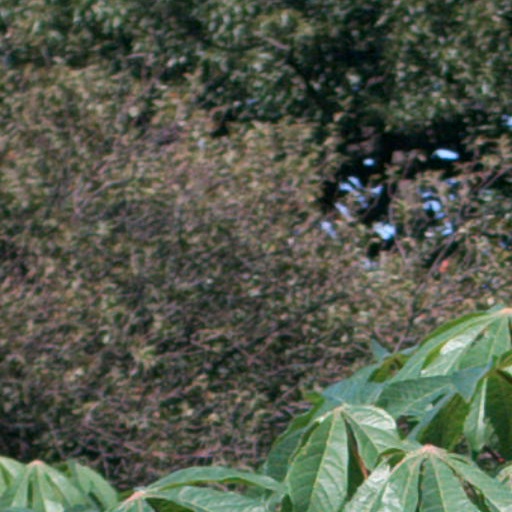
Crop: cassava